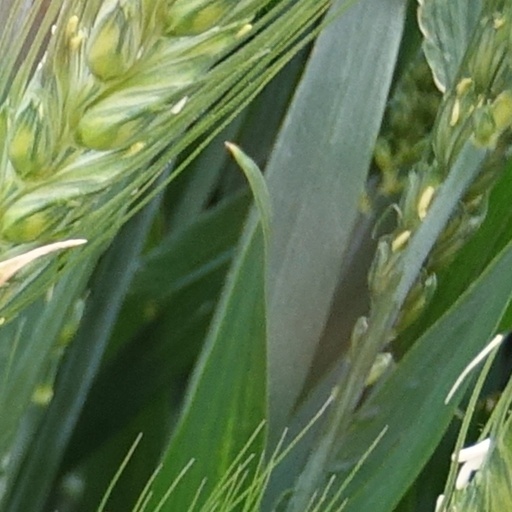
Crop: wheat